Plassa

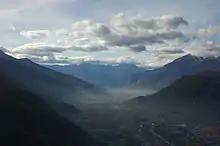
Plassa is grown along the Susa Valley "(pictured)" that runs through the province of Turin.

In 2000, there were of Plassa in Italy, almost exclusively found in the province of Turin in the Piedmont wine region where its grown along the Susa Valley and around the communes of Bibiana, Bricherassio, Campiglione-Fenile, Cumiana, Frossasco and Pinerolo. Here the grape is primarily used as a blending component, adding tannins to wines made from Barbera, Neretta Cuneese, Grisa nera, and Chatus.